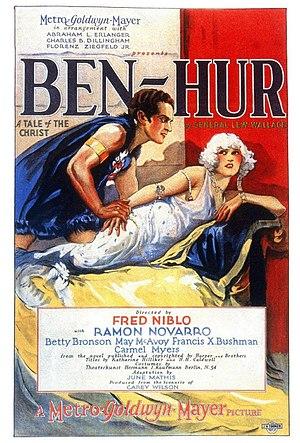
Par date de première sortie en salles
Lloyd Nosler est un monteur et réalisateur américain, né le 13 mars 1900 à Portland, mort le 26 septembre 1985 dans le comté de Kings.
Ben-Hur est un film américain de Fred Niblo, sorti en 1925.
Liste de films américains sortis en 1925.